Physical inactivity

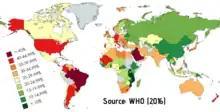
Insufficient physical activity among adults (2016)

As of 2008, the WHO identified the Americas and the Eastern Mediterranean as regions with the greatest prevalence of physical inactivity. Nearly half of all women in both of these regions have physical inactivity, as well as 40% of men in the Americas and 36% of men in the Eastern Mediterranean. In contrast, the region with the lowest prevalence of physical inactivity is Southeast Asia. There, 19% of women and 15% of men are physically inactive.